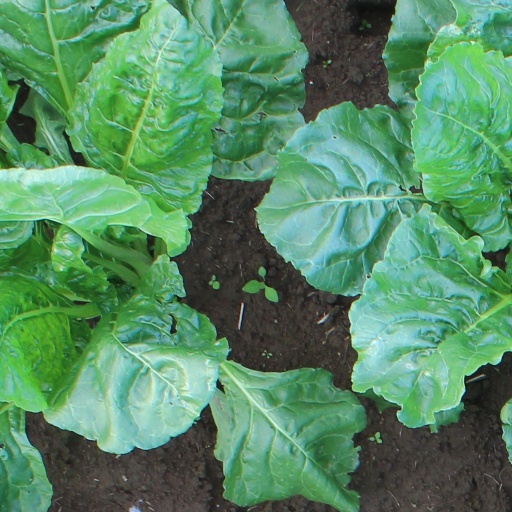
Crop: sugar beet